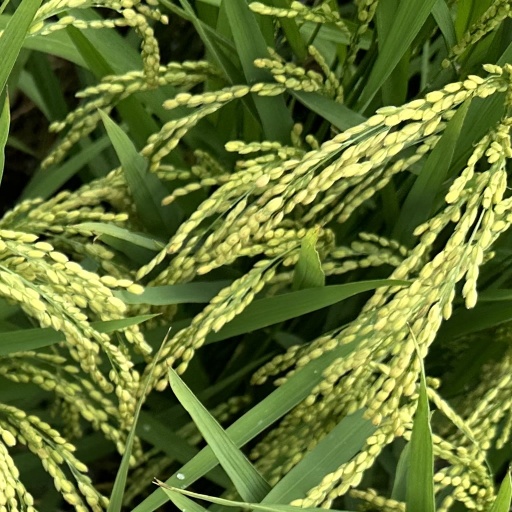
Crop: rice